Incarceration in California

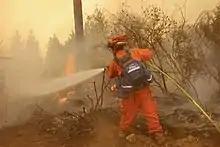
Incarcerated firefighters fight the Rim Fire in California in 2013.

The Federal Bureau of Prisons (BOP) operates a variety of facilities in California, including United States Penitentiaries (USPs), Federal Correctional Institutions (FCIs), and Private Correctional Institutions (PCIs). One BOP facility, Taft Correctional Institution, is operated by Management and Training Corporation (MCT), a private company.